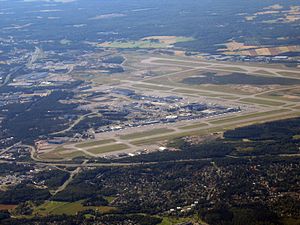
Helsinki Lufthavn
Helsinki Lufthavn eller Helsinki-Vantaa Airport, er Finlands vigtigste internationale lufthavn. Den ligger i byen Vantaa, cirka 17 km nord for hovedstaden Helsinki. Den blev bygget i anledning af Sommer-OL 1952. I 2017 ekspederede den 18.892.386 passagerer og 178.000 landinger, hvilket gjorde den til 4. største lufthavn i Norden.